WWE's Most Wanted Treasures

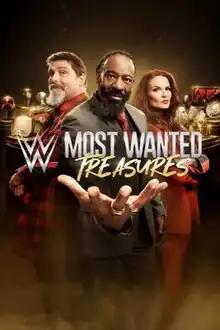
Season 2 poster

WWE’s Most Wanted Treasures is an American reality television series. The series premiered on A&E on April 18, 2021.